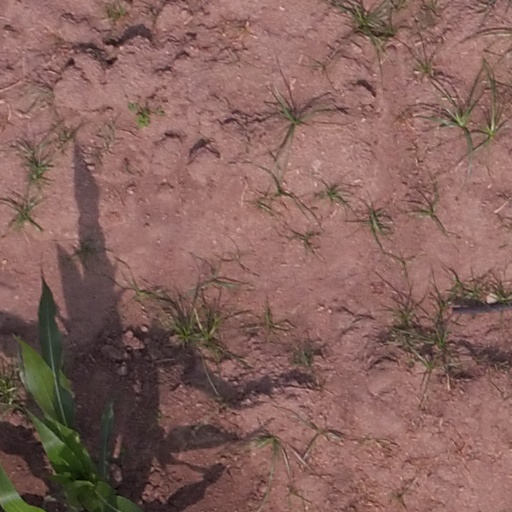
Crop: maize; corn